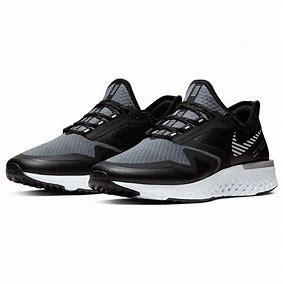
Brand: Nike
Model: Odyssey React